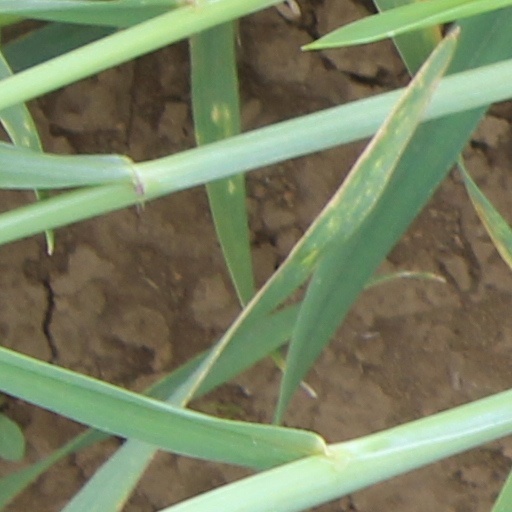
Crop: wheat